Michael Zeno Diemer

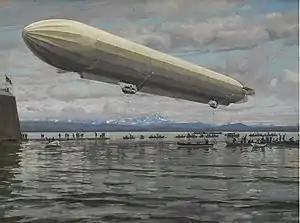
Zeppelin Taking Off Over Lake Constance

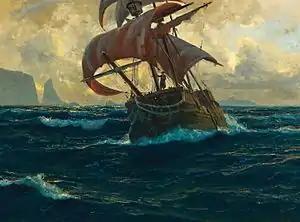
The Flying Dutchman

Michael Zeno Diemer (1867 - 1939) was a German painter. Now known primarily for his marine paintings and postcard designs, he was initially famous for his panoramic paintings of battles.